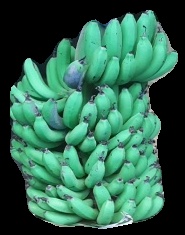
Variety: pachbale
Grade: grade1